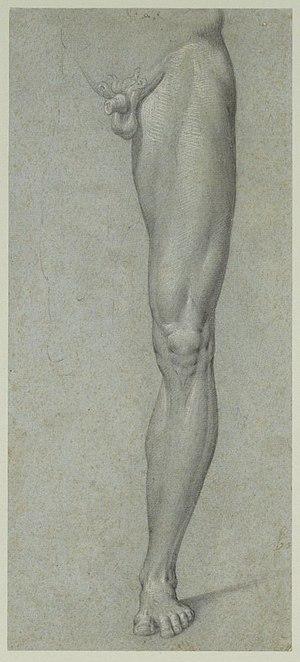
Attribué à Giovanni Ambrogio Figino (1548-1608) Étude de la jambe d’un homme Pierre noire et rehauts de gouache blanche - 29,2 × 23 cm Paris, Fondation Custodia Photo
La jambe est, en anatomie humaine, la partie de chaque membre inférieur du corps s'articulant en haut avec la cuisse, via le genou, et en bas avec le pied, via la cheville. Elle n'inclut donc pas ces deux articulations. Sa fonction est essentiellement locomotrice au cours de la marche. Dans le langage courant, « jambe » désigne le membre inférieur dans sa totalité.